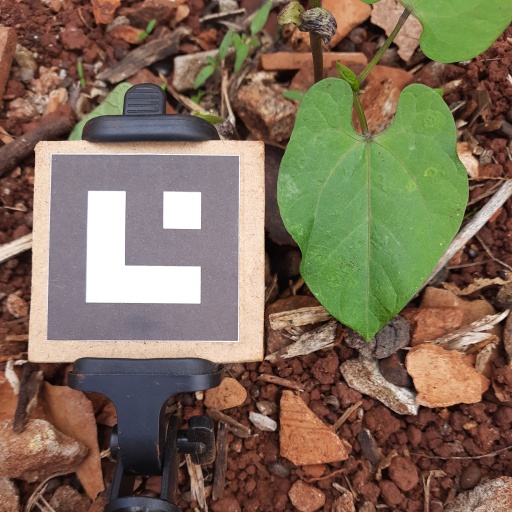
Observations: wavy surface, no eating holes, under shade